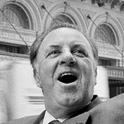
Age: 69